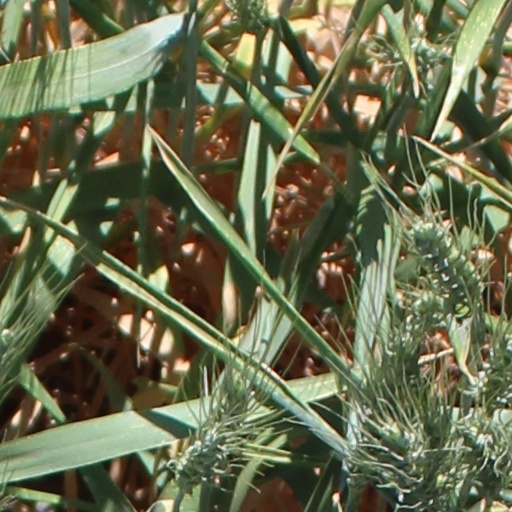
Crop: wheat